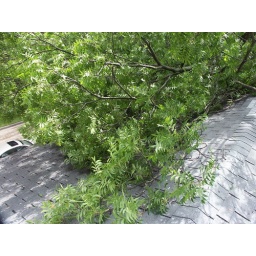
This is on top of my house from the pecan tree in the front yard